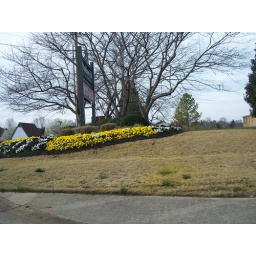
some spring flowers by the road